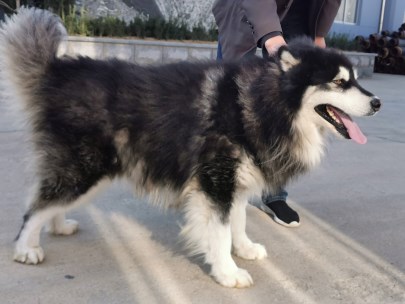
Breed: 1160-n000003-Siberian_husky